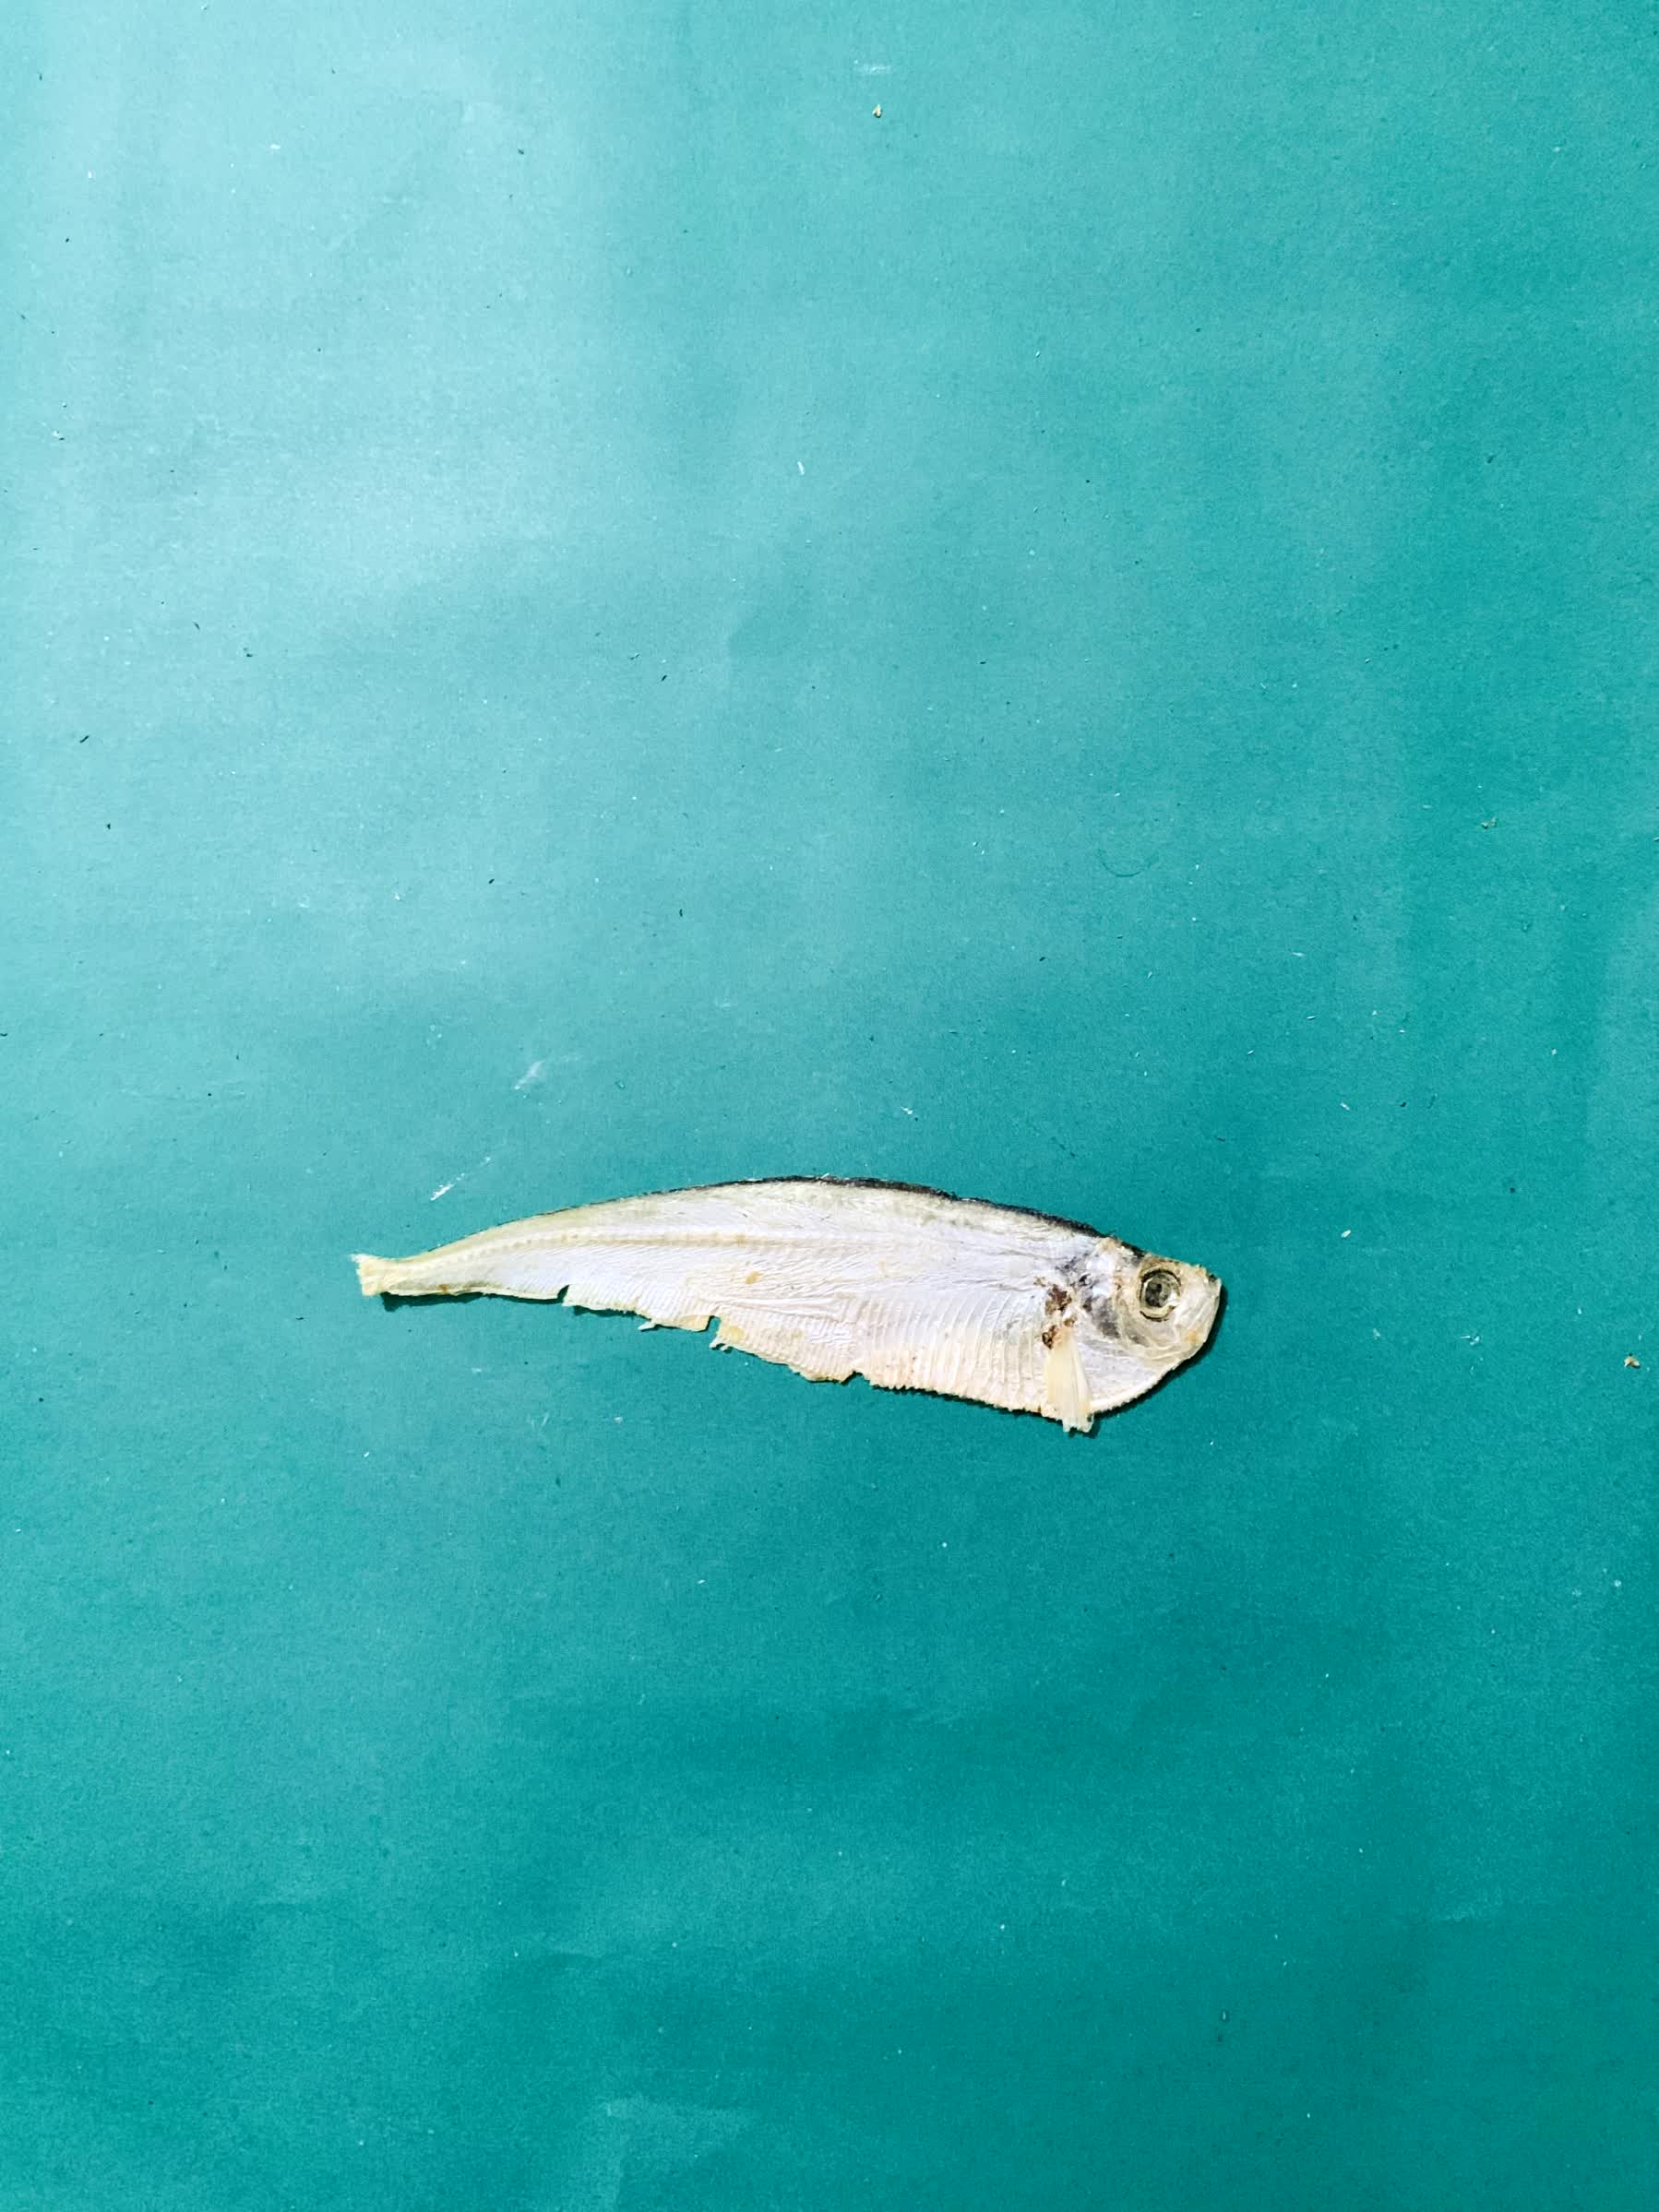
Species: Shukna Feuwa